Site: brandenburg
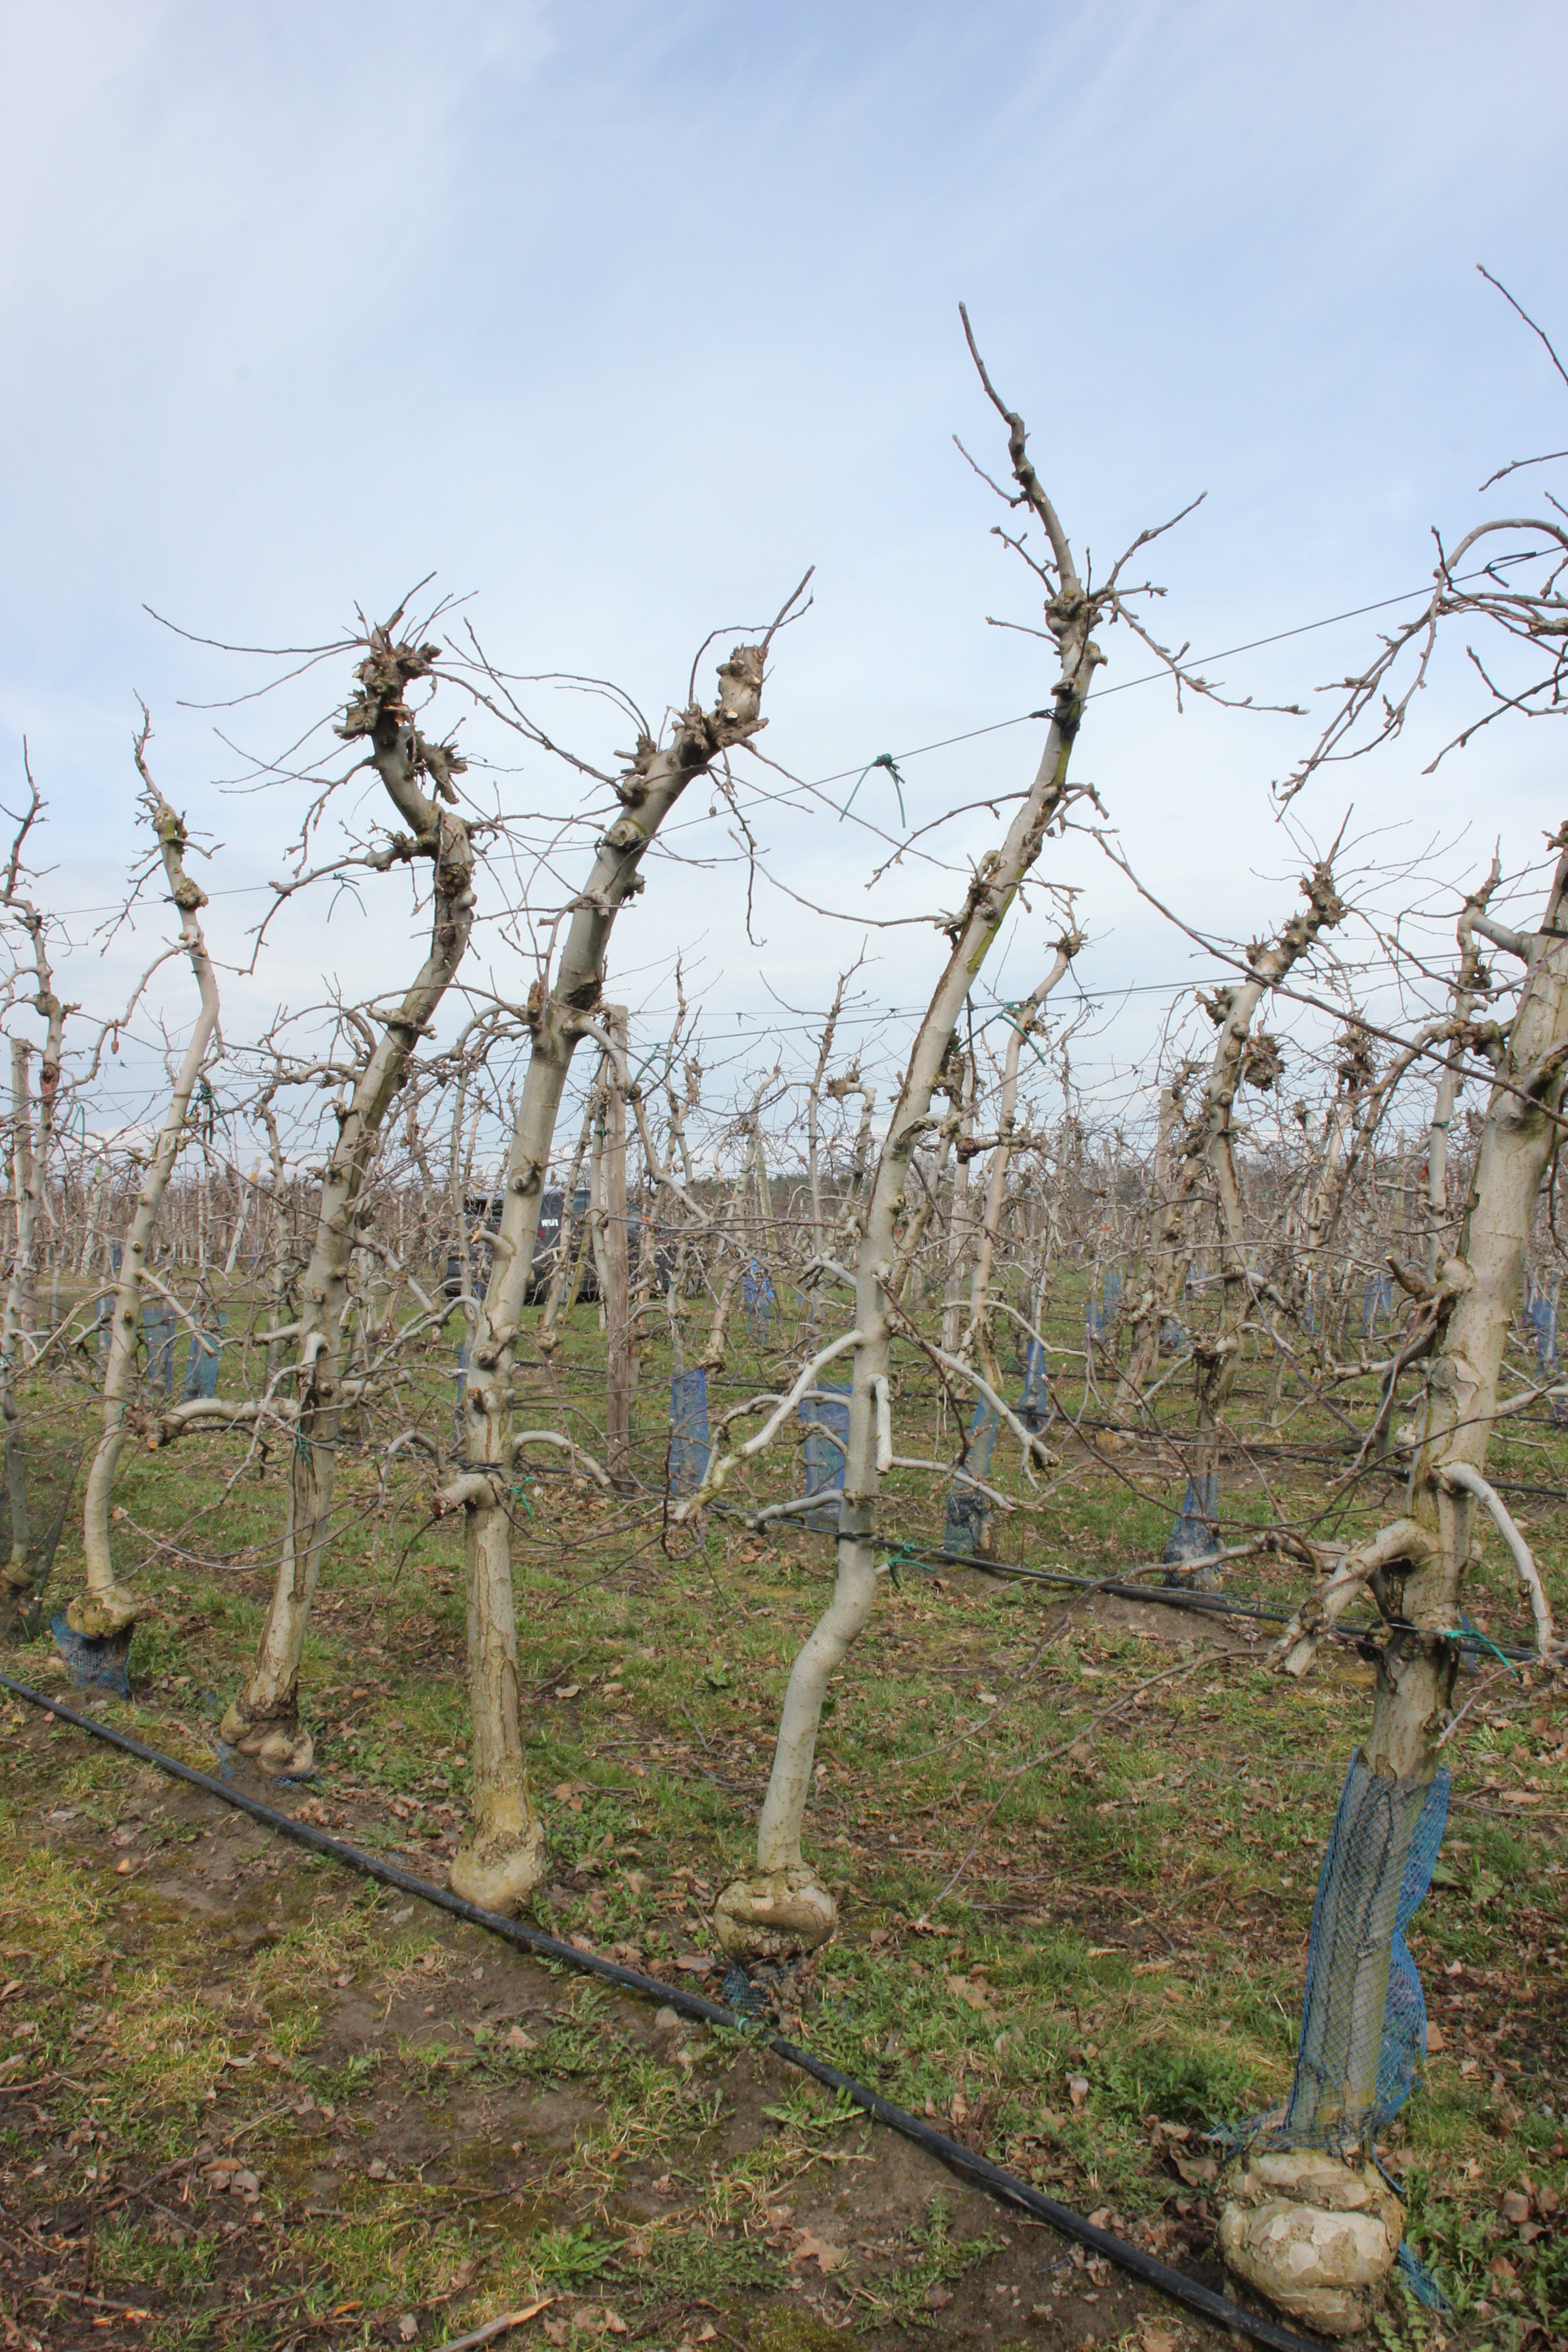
Growth stage (BBCH 01): Bud development